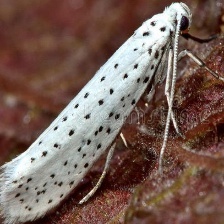
Species: BIRD CHERRY ERMINE MOTH